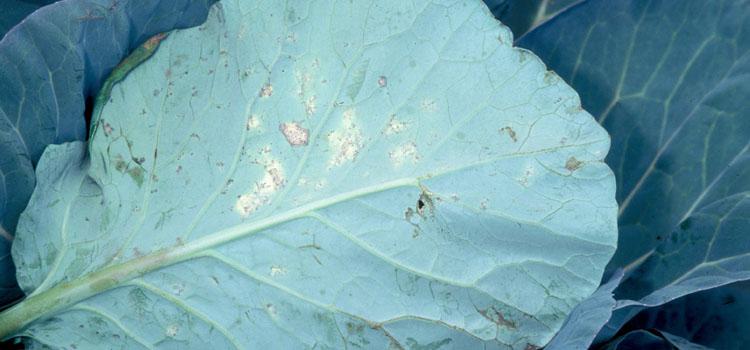
Plant: Cabbage
Disease: cabbage downy mildew